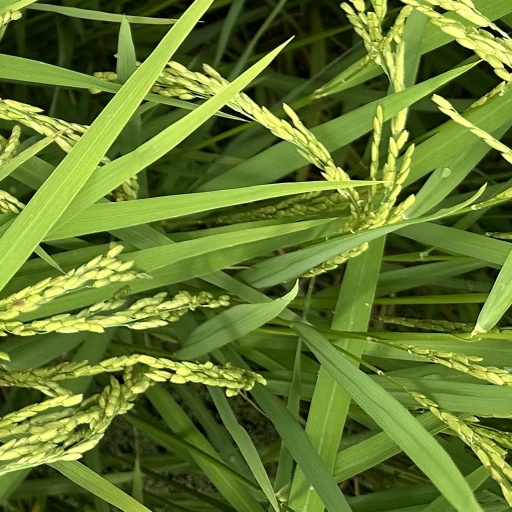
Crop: rice